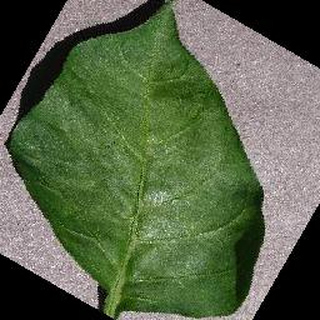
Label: healthy_bell_pepper